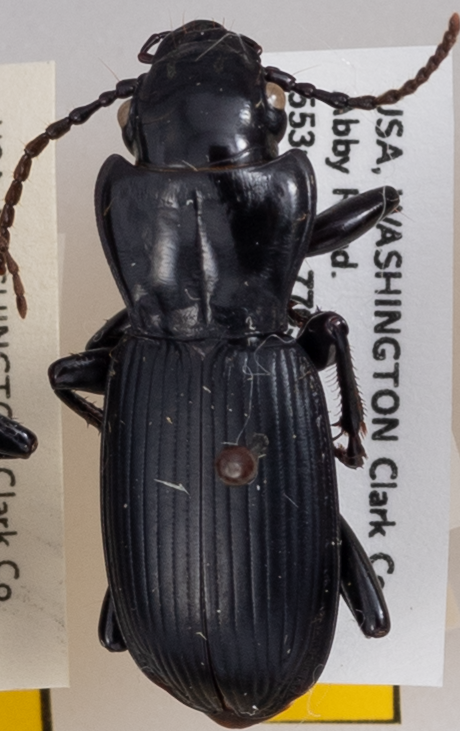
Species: Pterostichus lama
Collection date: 2019-06-11
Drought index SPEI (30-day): -0.572
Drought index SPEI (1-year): -2.09
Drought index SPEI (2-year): -2.09